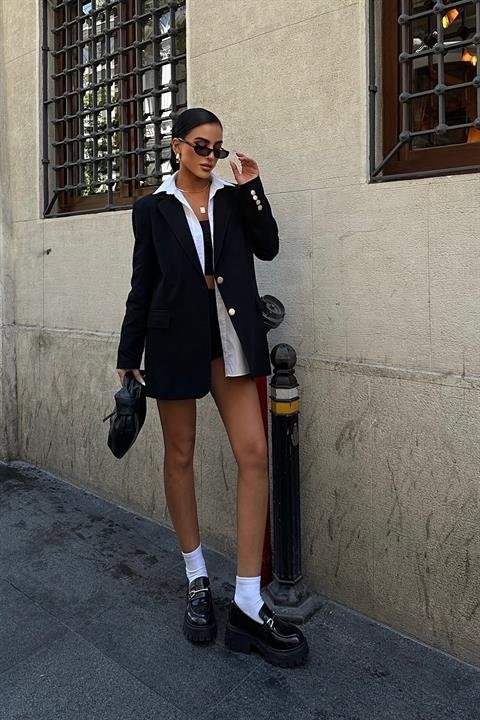
Agnes Blazer Keten Ceket6105
Brand: Amenes
Category: Apparel & Accessories > Clothing > Outerwear > Coats & Jackets